The White Outlaw (1925 film)

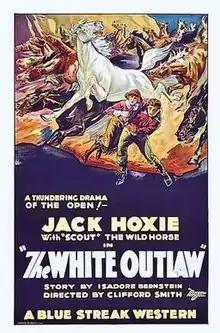
Theatrical release poster

The White Outlaw is a 1925 American silent Western film directed by Clifford Smith and written by Isadore Bernstein. The film stars Jack Hoxie, Marceline Day, William Welsh, Duke R. Lee, Floyd Shackelford, and Charles Brinley. The film was released on September 6, 1925, by Universal Pictures.